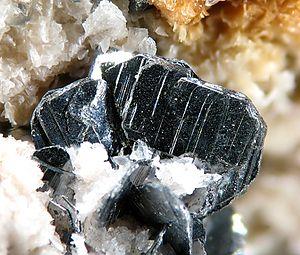
La nagyagite est une espèce minérale composée de tellurure d’or de formule AuPbTe₂-3S₆. Il existe deux tellurures aurifères plus communs : la calavérite et la sylvanite. La nagyagite peut contenir des impuretés telles que de l'argent, du fer ou du bismuth.